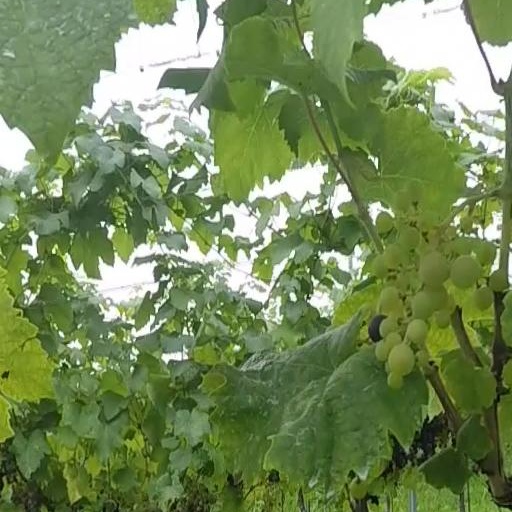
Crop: grape